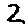
Label: 2